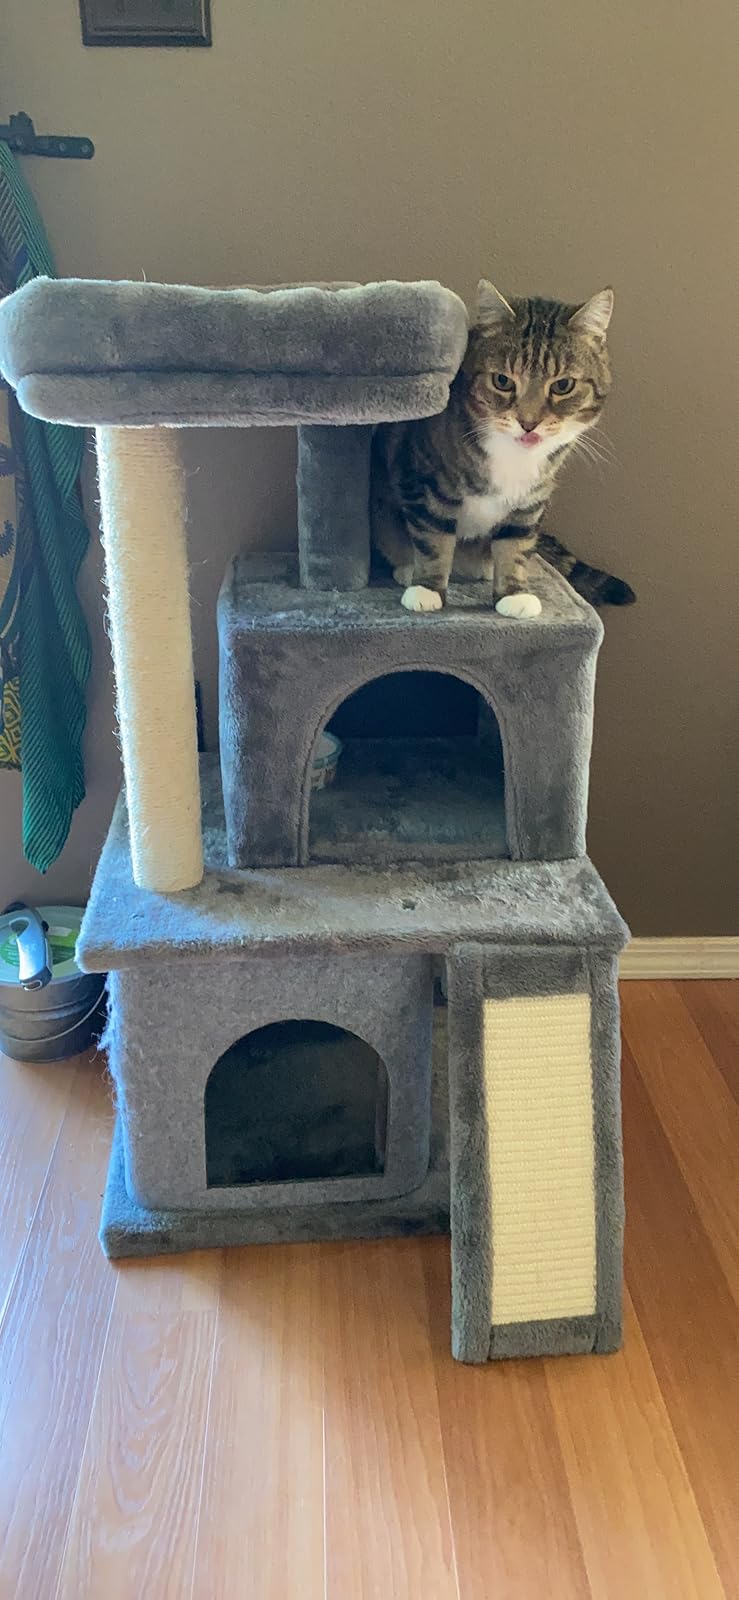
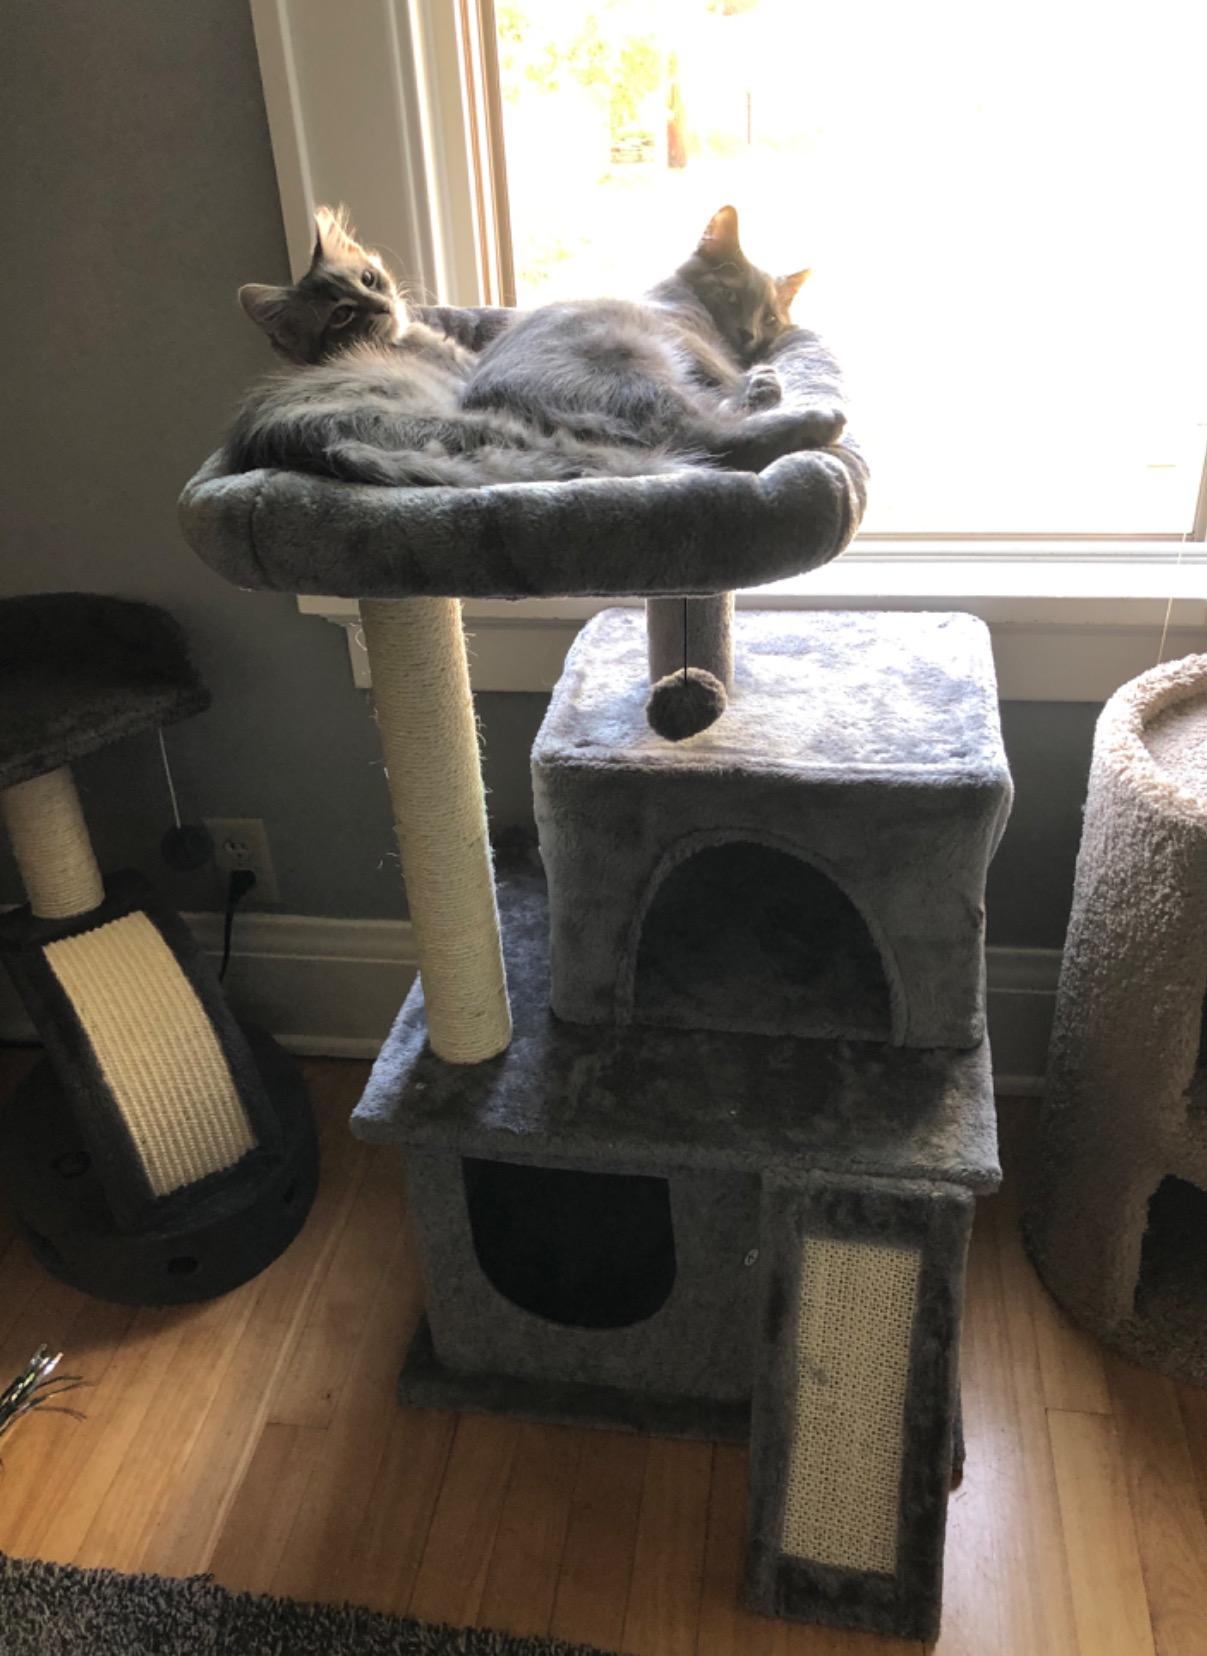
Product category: items_cat tree
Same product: yes